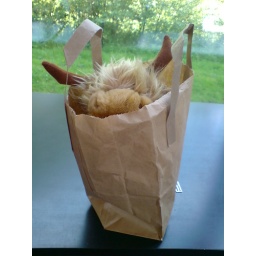
a cow in a bag, I don't know why, there was just a cow in a bag as I passed by...